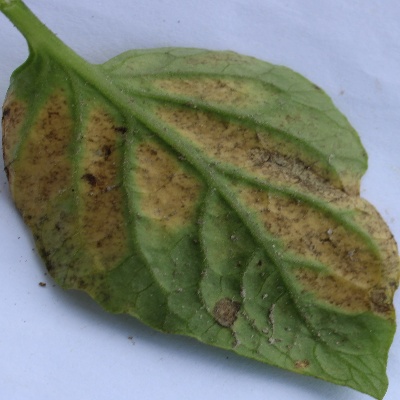
Crop: Tomato
Condition: septoria leaf spot